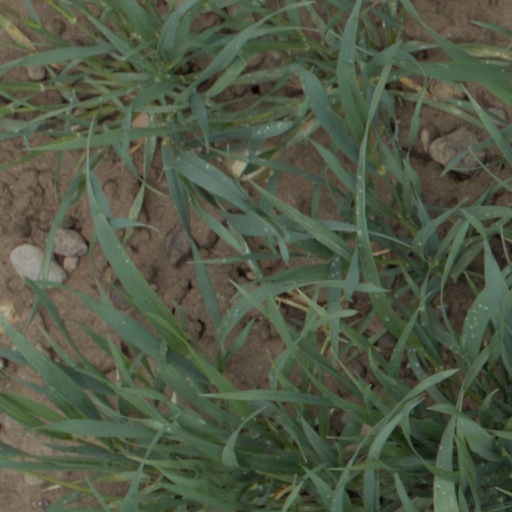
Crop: wheat